Saudi Arabia–United Kingdom relations

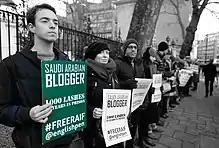
A protest outside the Saudi Arabian Embassy in London, 13 January 2017

Labour Party leader, Jeremy Corbyn, claimed that the Prime Minister was not successful in signalling the UK government's disapproval of Saudi's role in Yemen war. He added, "She should confirm the UK government will immediately stop selling arms to his regime."